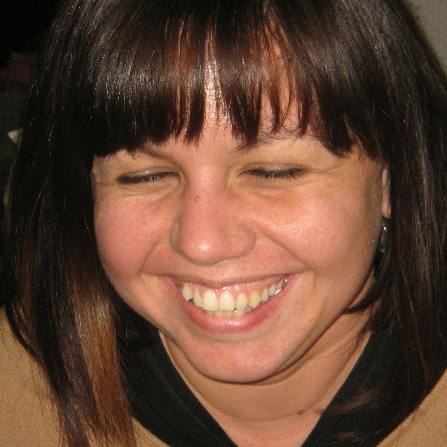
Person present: Yes